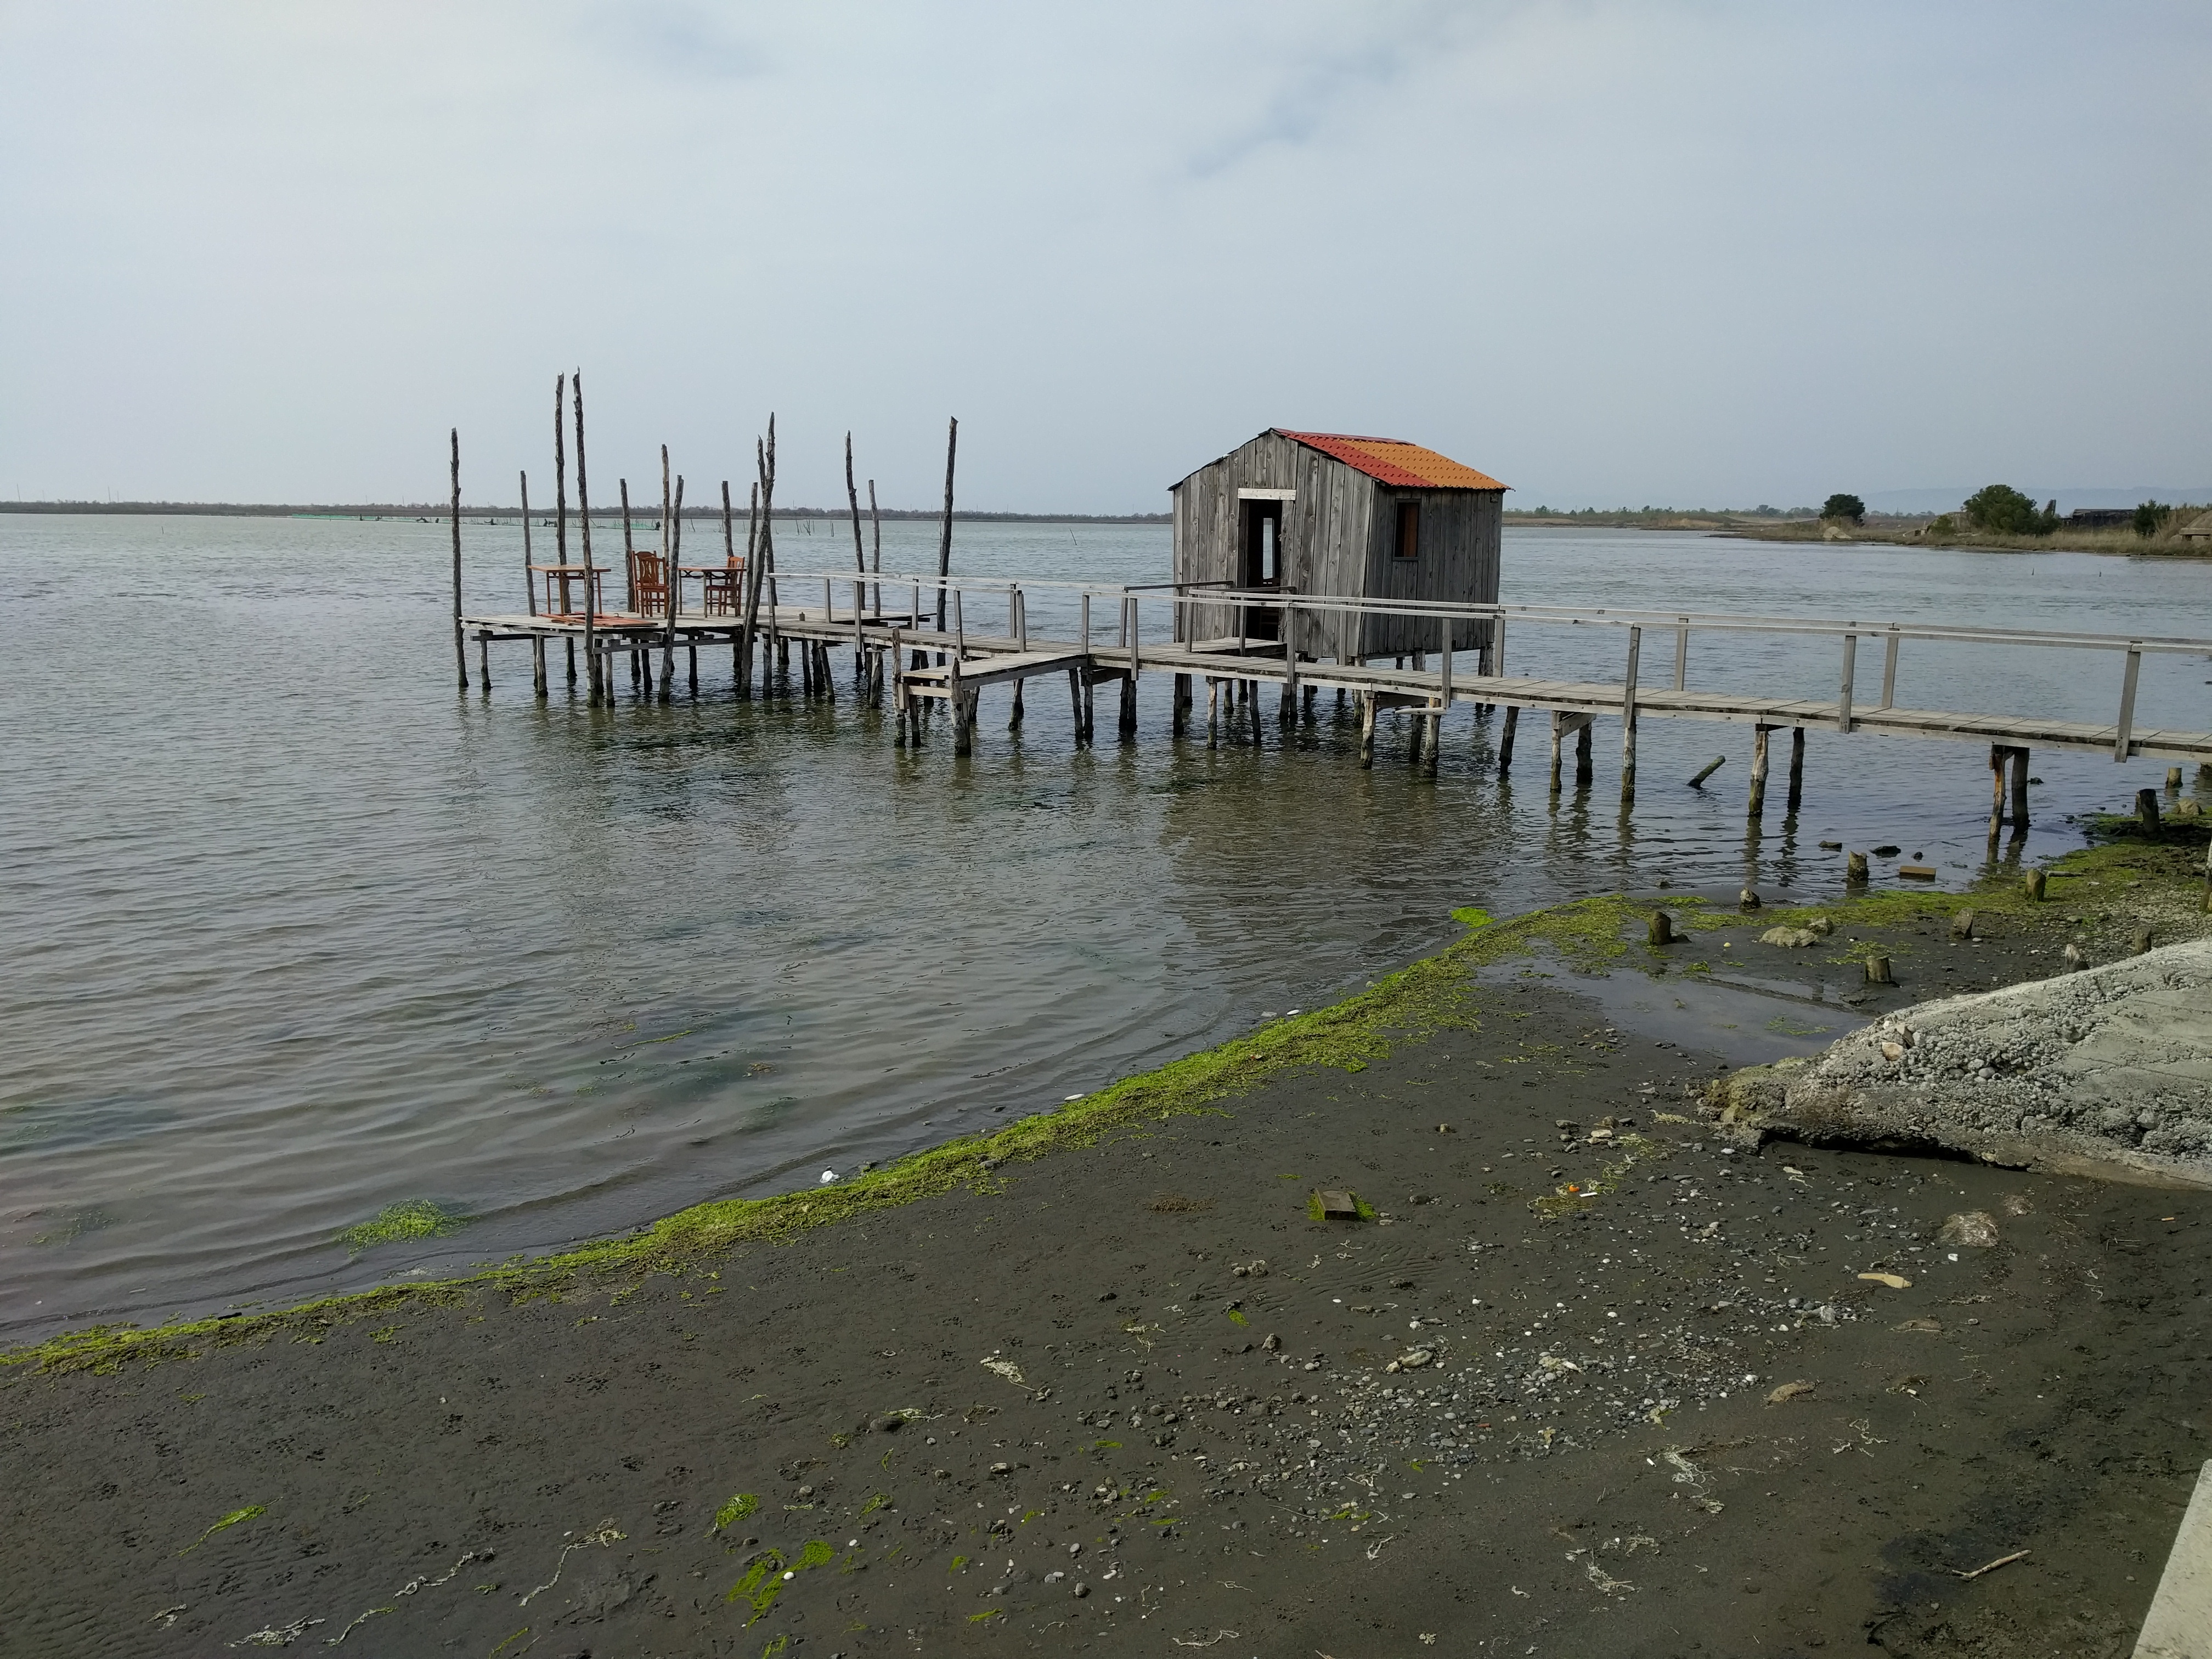
beach, sea, coast, water, ocean, shore, pier, river, walkway, bay, reservoir, waterway, channel